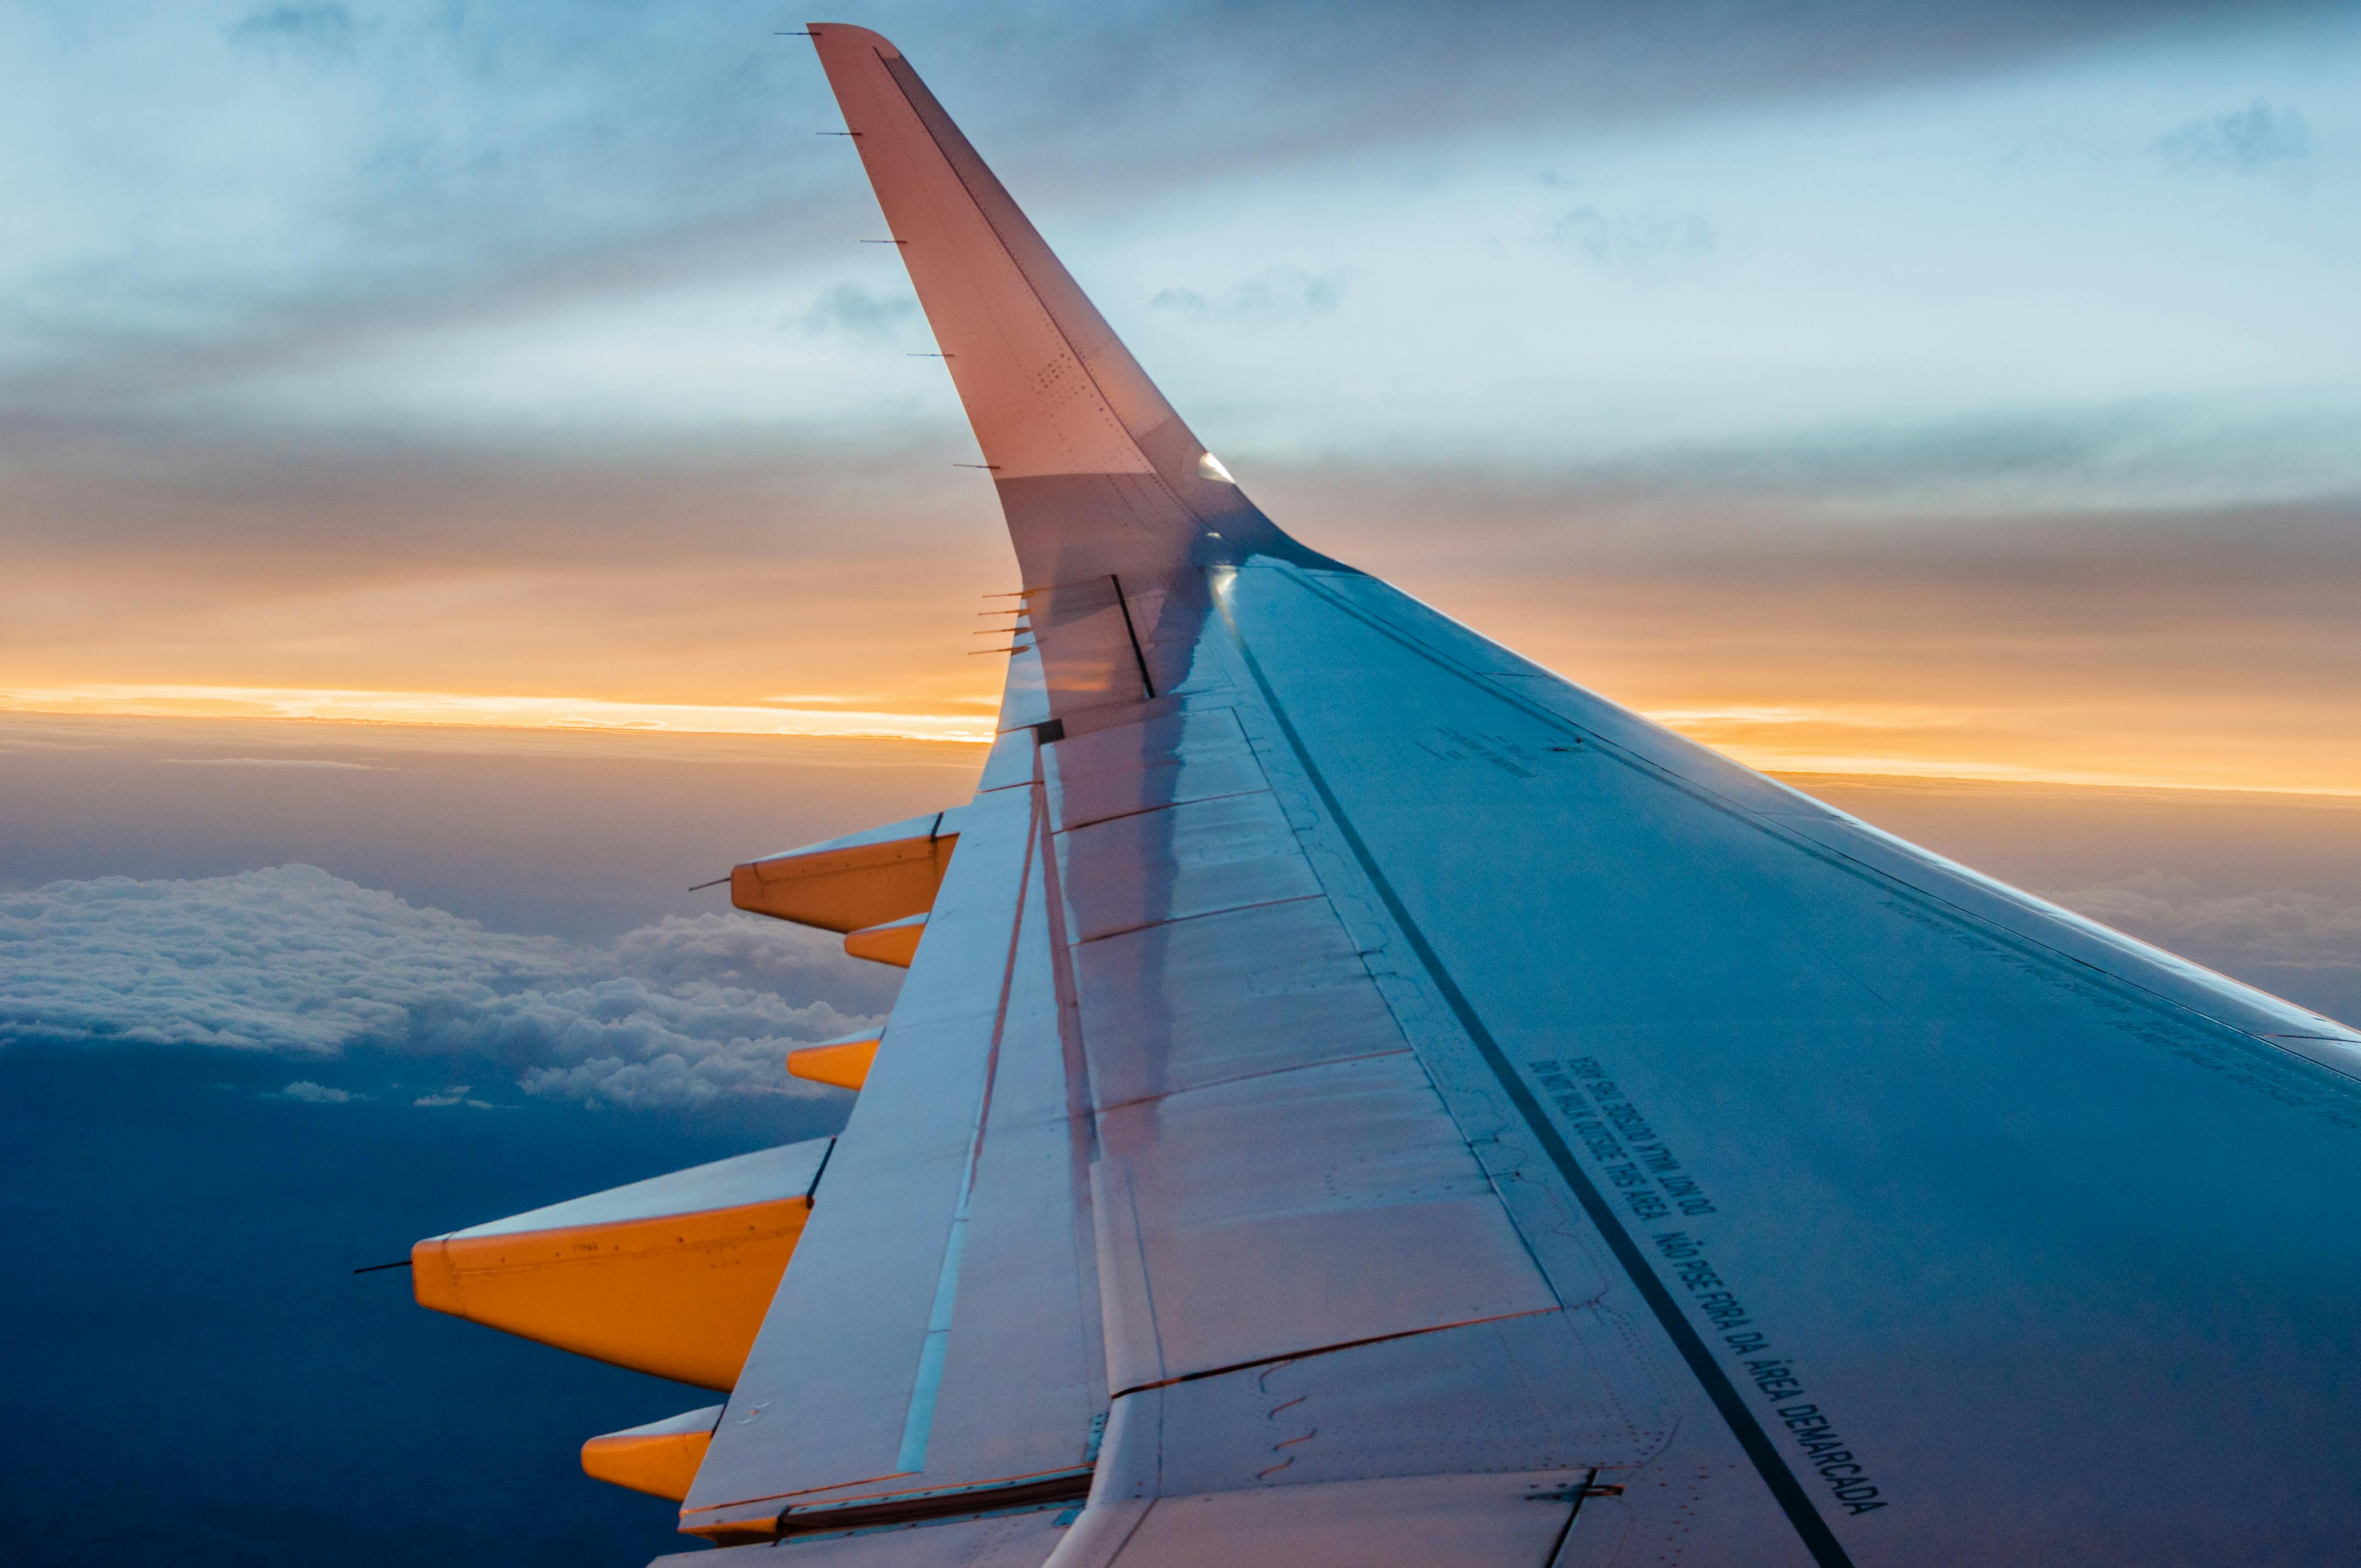
sky, cloud, atmosphere, vehicle, aircraft, airplane, air travel, fin, flap, aviation, travel, morning, horizon, aerospace manufacturer, wing, landscape, Tints and shades, airliner, narrow body aircraft, water, airline, cumulus, meteorological phenomenon, aerospace engineering, evening, flight, sunset, ocean, wide body aircraft, public transport, general aviation, service, leisure